Substellar object

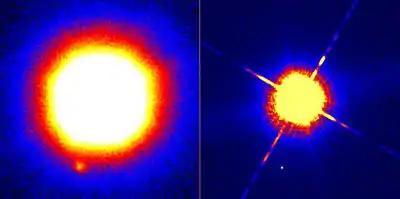
Earth and space bound observatories observe Gliese 229 and its companion, which is perhaps 2040 Jupiter masses in size

A substellar object may be a companion of a star, such as an exoplanet or brown dwarf that is orbiting a star. Objects as low as 823 Jupiter masses have been called substellar companions.